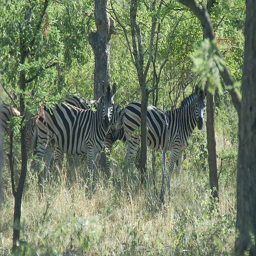
Several zebra standing together in a wooden area.
a number of zebras in a field near many trees
A small group of zebras standing amongst trees
many zebras in a bushy forest standing together staring
A herd of zebra in a heavily wooded area.